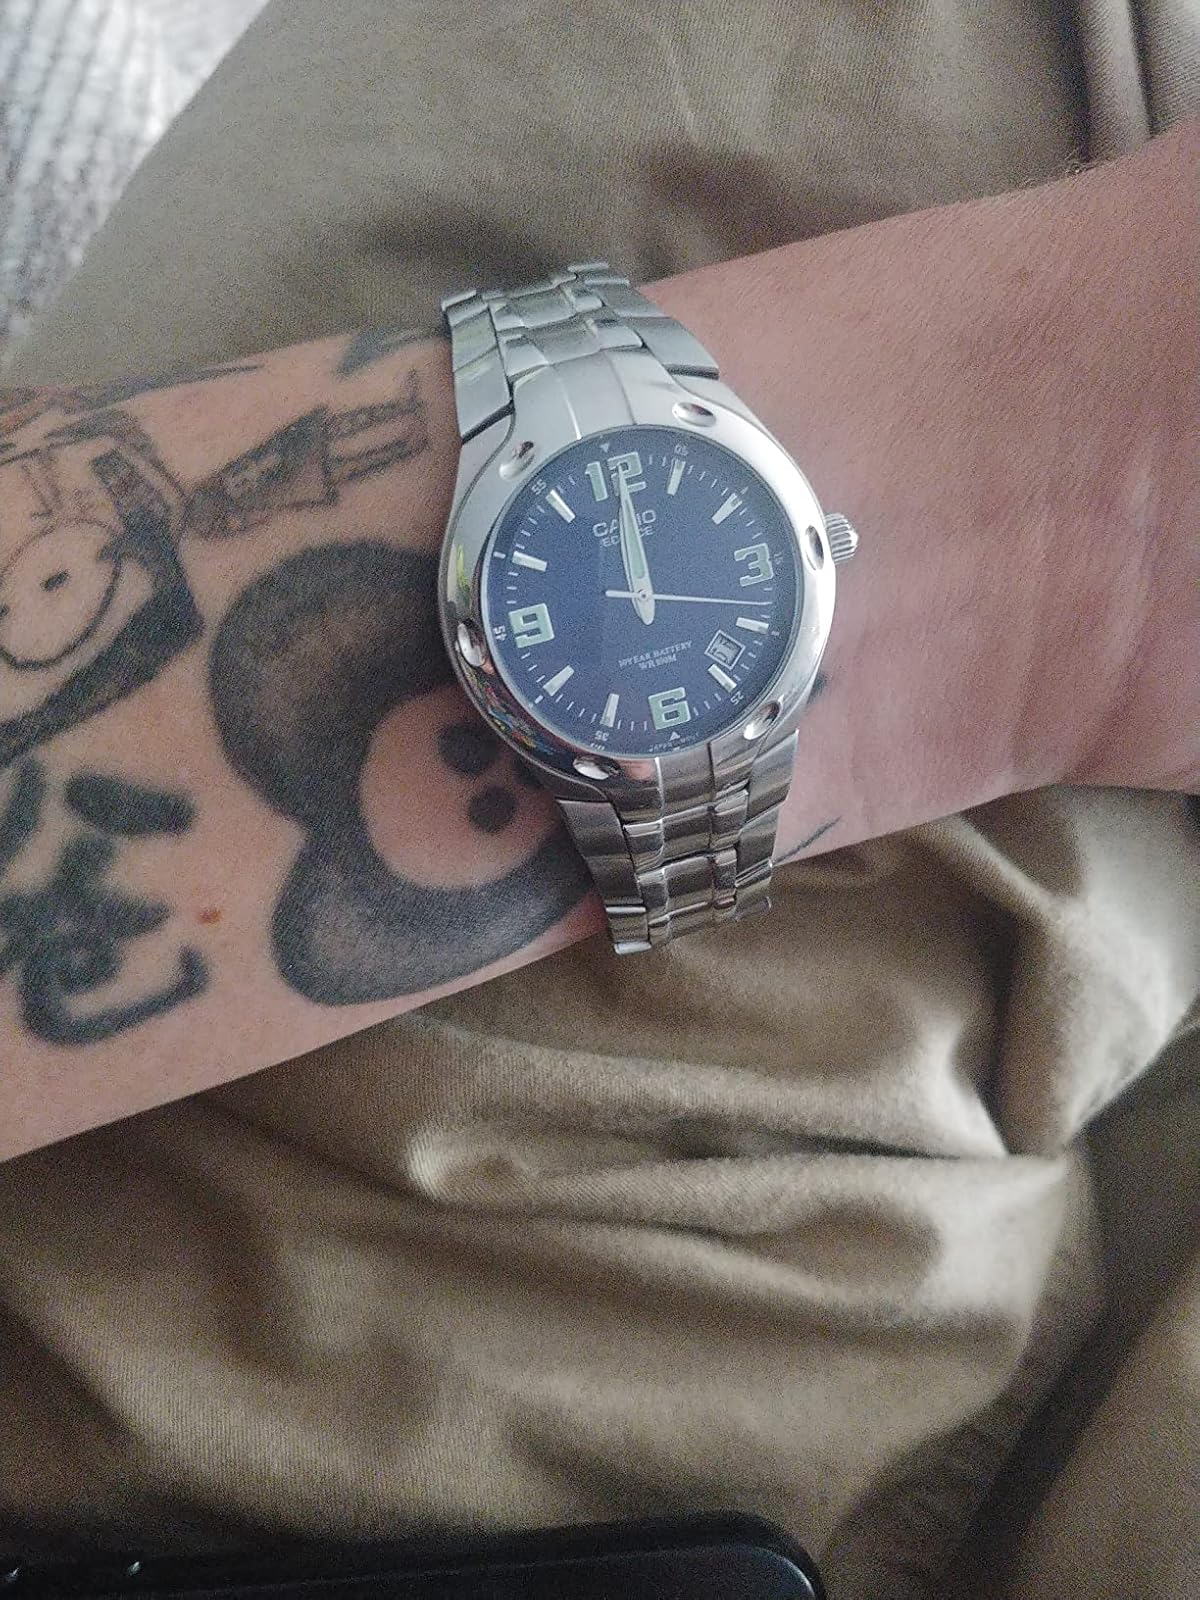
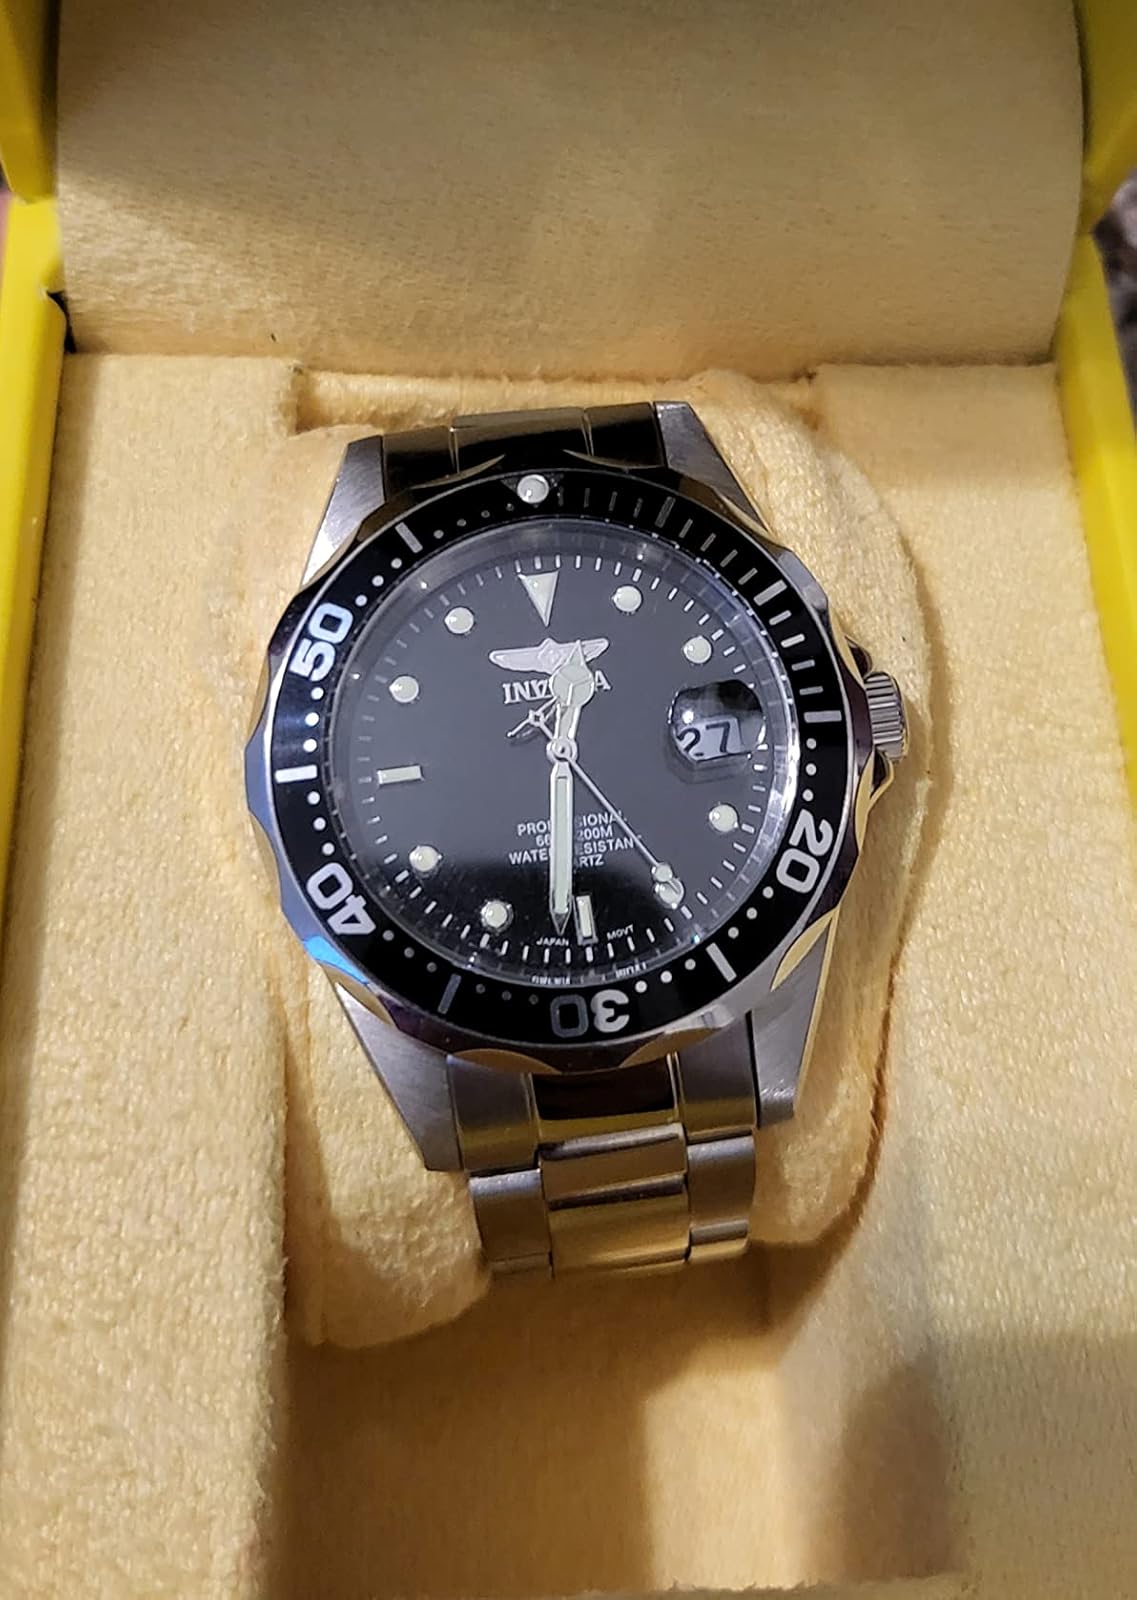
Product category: accessories_watch
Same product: no